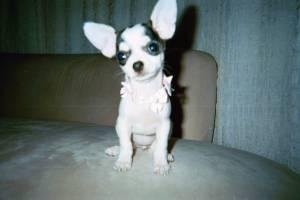
Breed: chihuahua